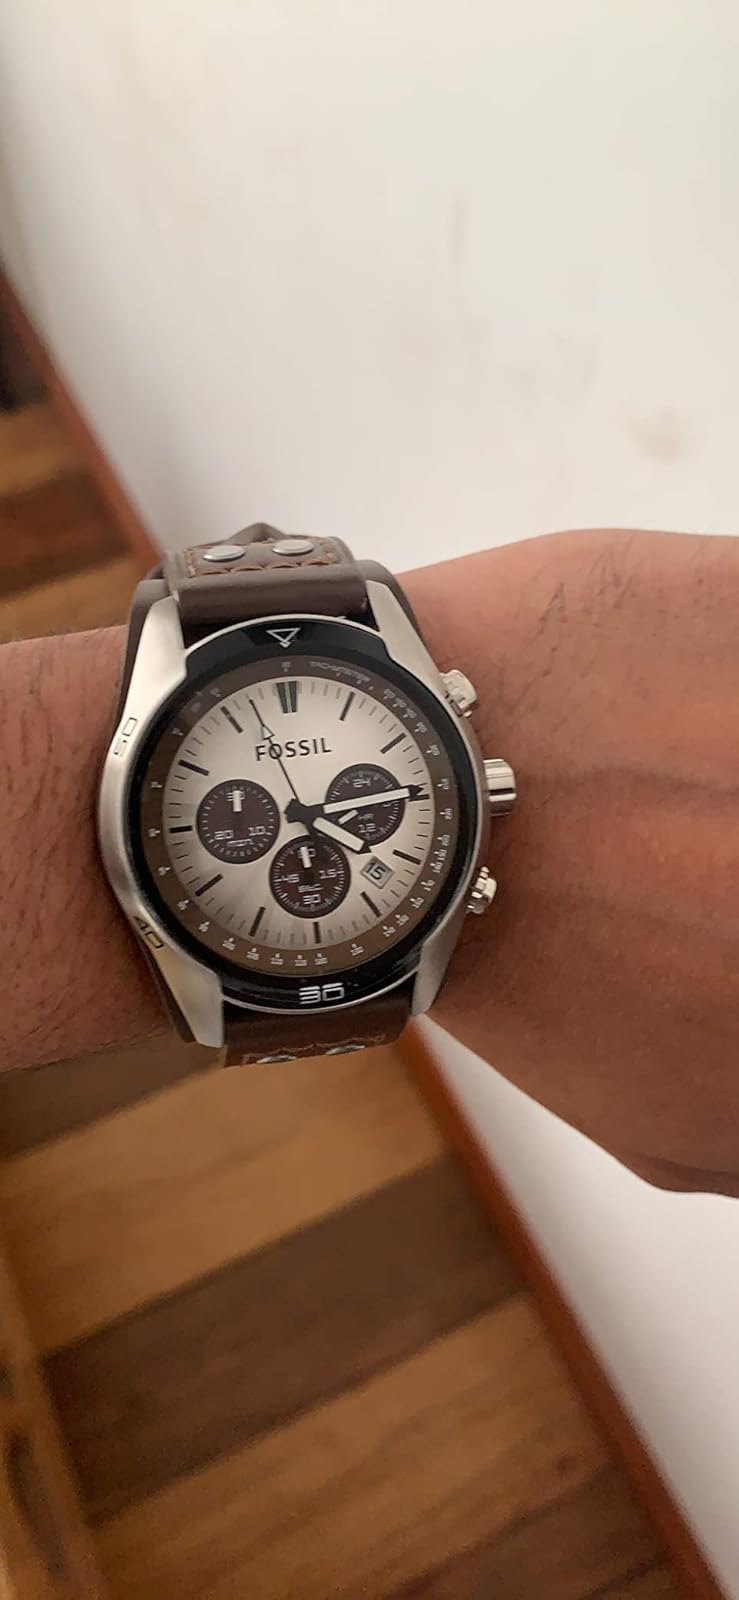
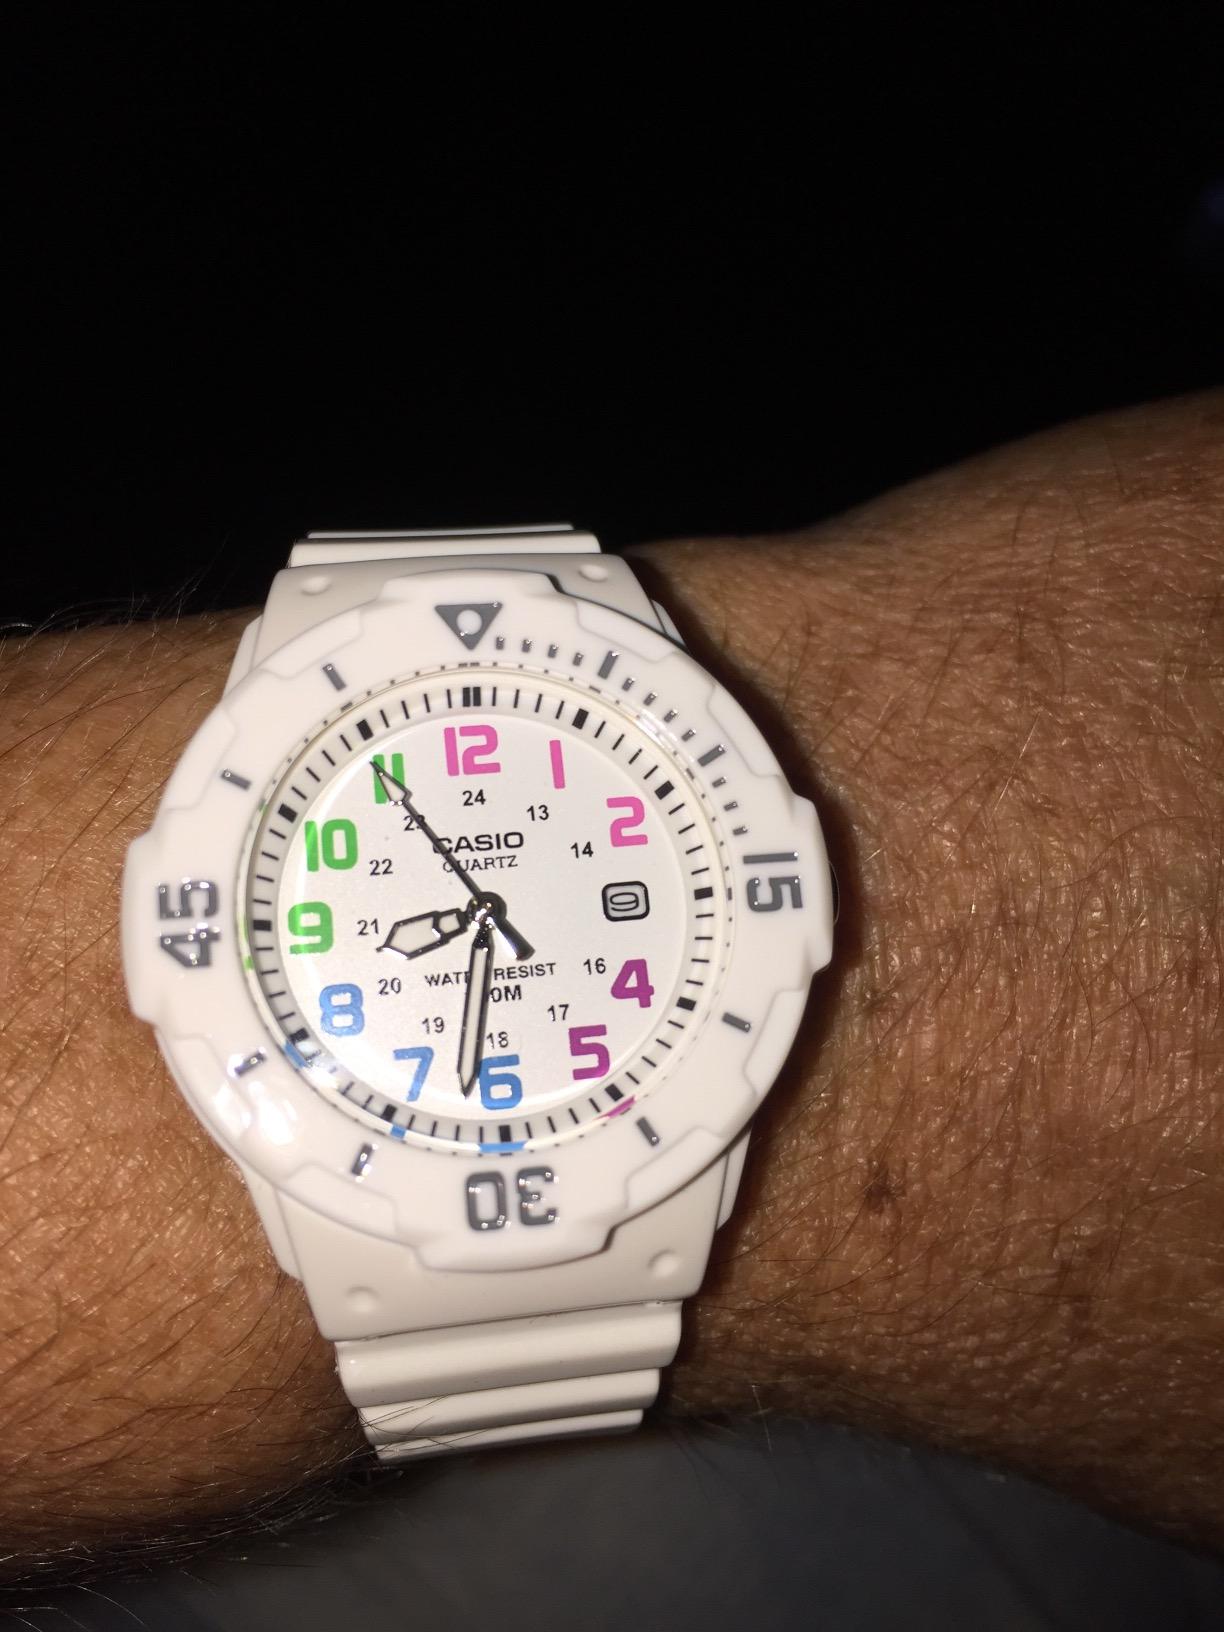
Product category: accessories_watch
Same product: no